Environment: lab
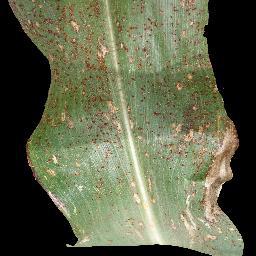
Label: common_rust